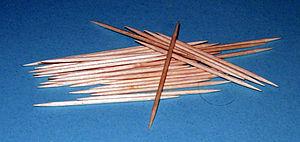
Cure-dents en bois
Un cure-dents est un bâtonnet piquant, aigu, qu'il est possible d'introduire entre les dents, et ainsi retirer les résidus, les particules alimentaires demeurées prises entre celles-ci.